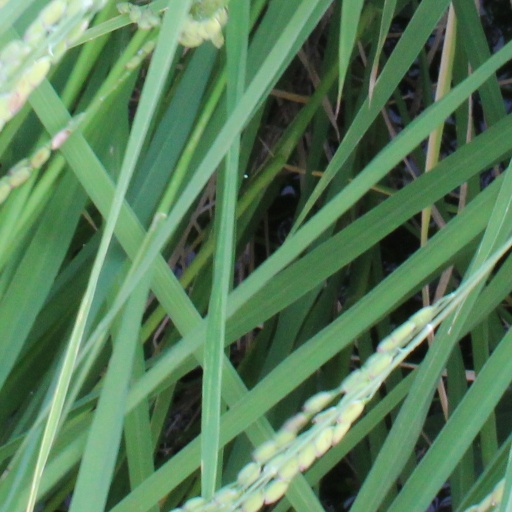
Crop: rice